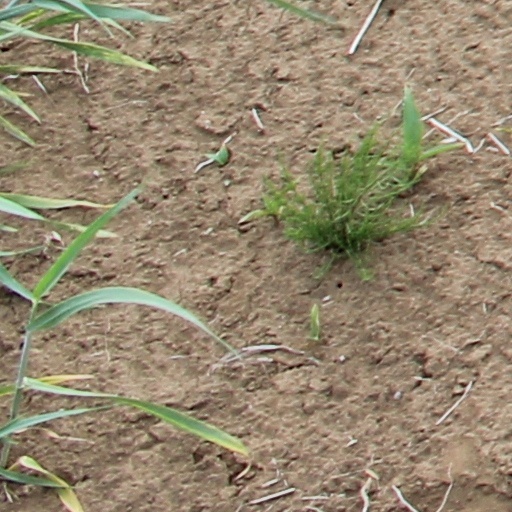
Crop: wheat